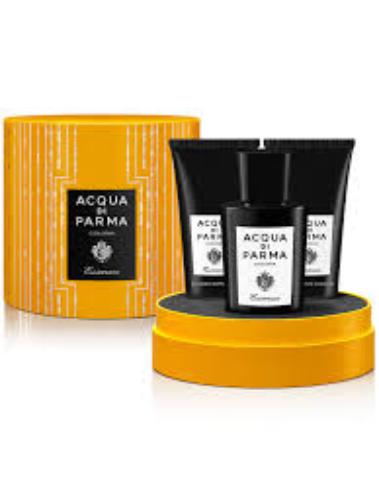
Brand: ACQUA DI PARMA
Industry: Necessities